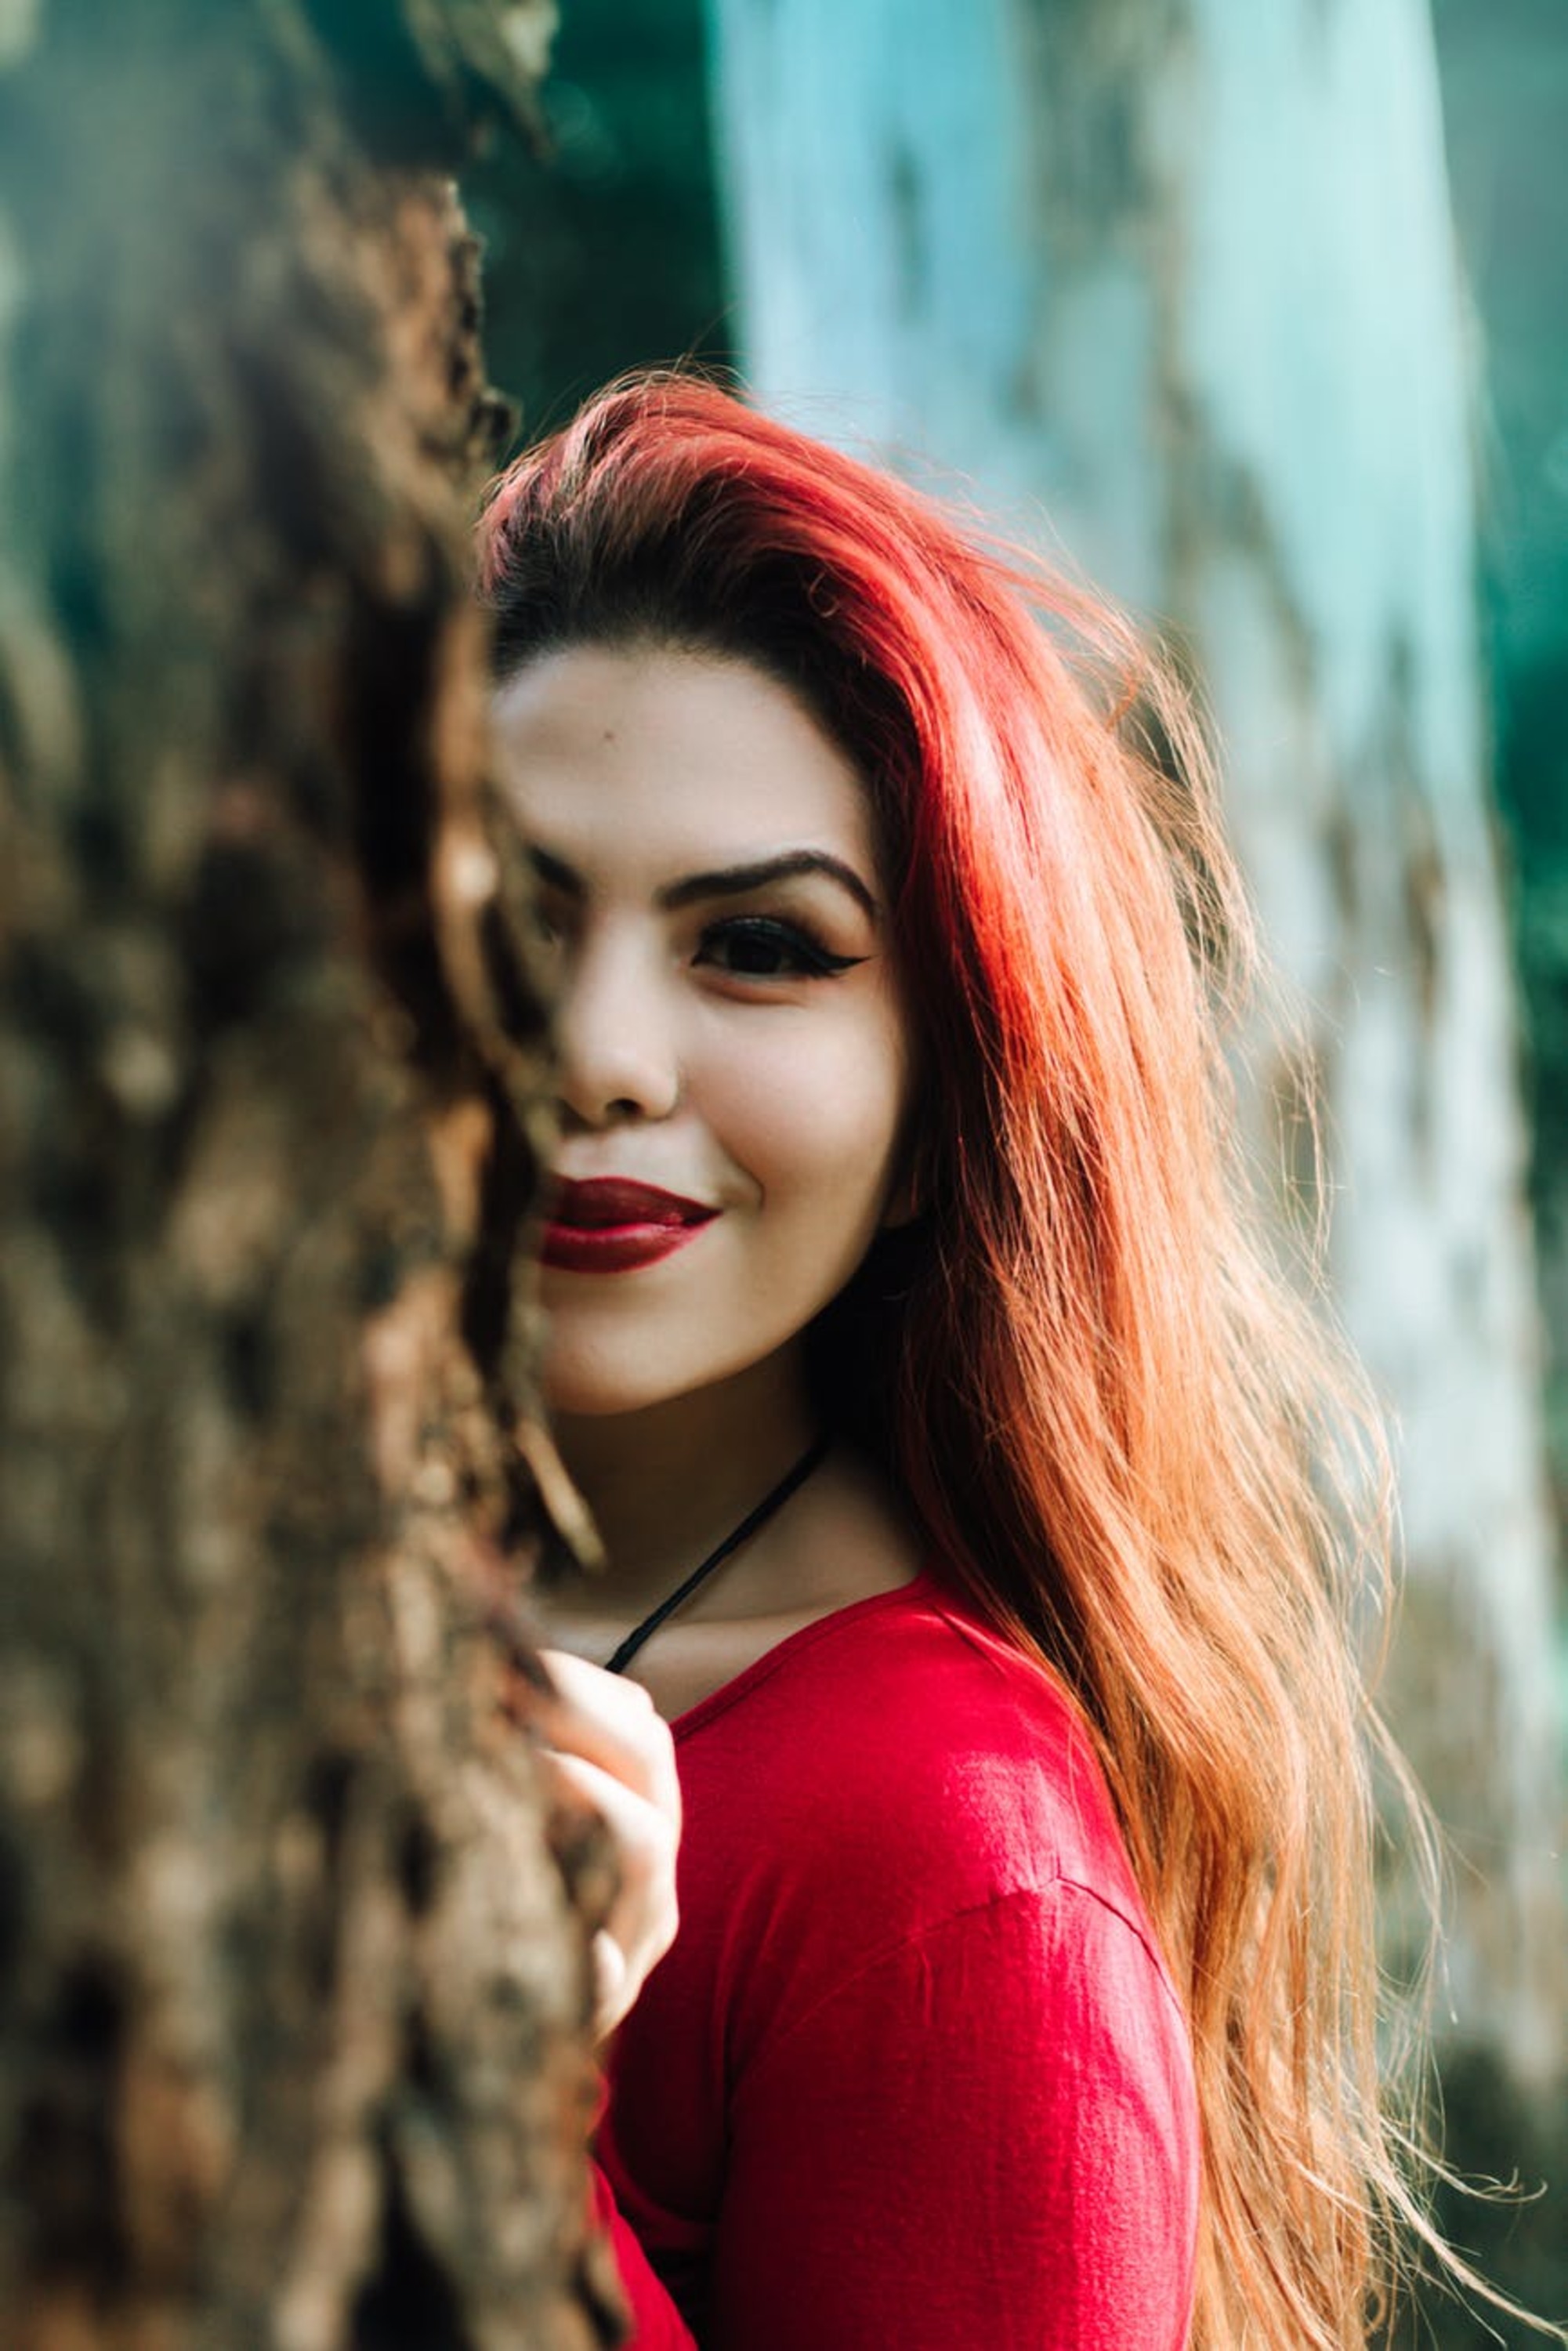
woman, smile, skin, lip, chin, eyebrow, shoulder, facial expression, lipstick, eyelash, People in nature, flash photography, iris, happy, branch, street fashion, cool, black hair, makeover, red hair, eye liner, long hair, layered hair, electric blue, fashion model, magenta, brown hair, close up, blond, fashion design, fashion accessory, hair coloring, feathered hair, fur, portrait photography, portrait, forest, photo shoot, sitting, model, flesh